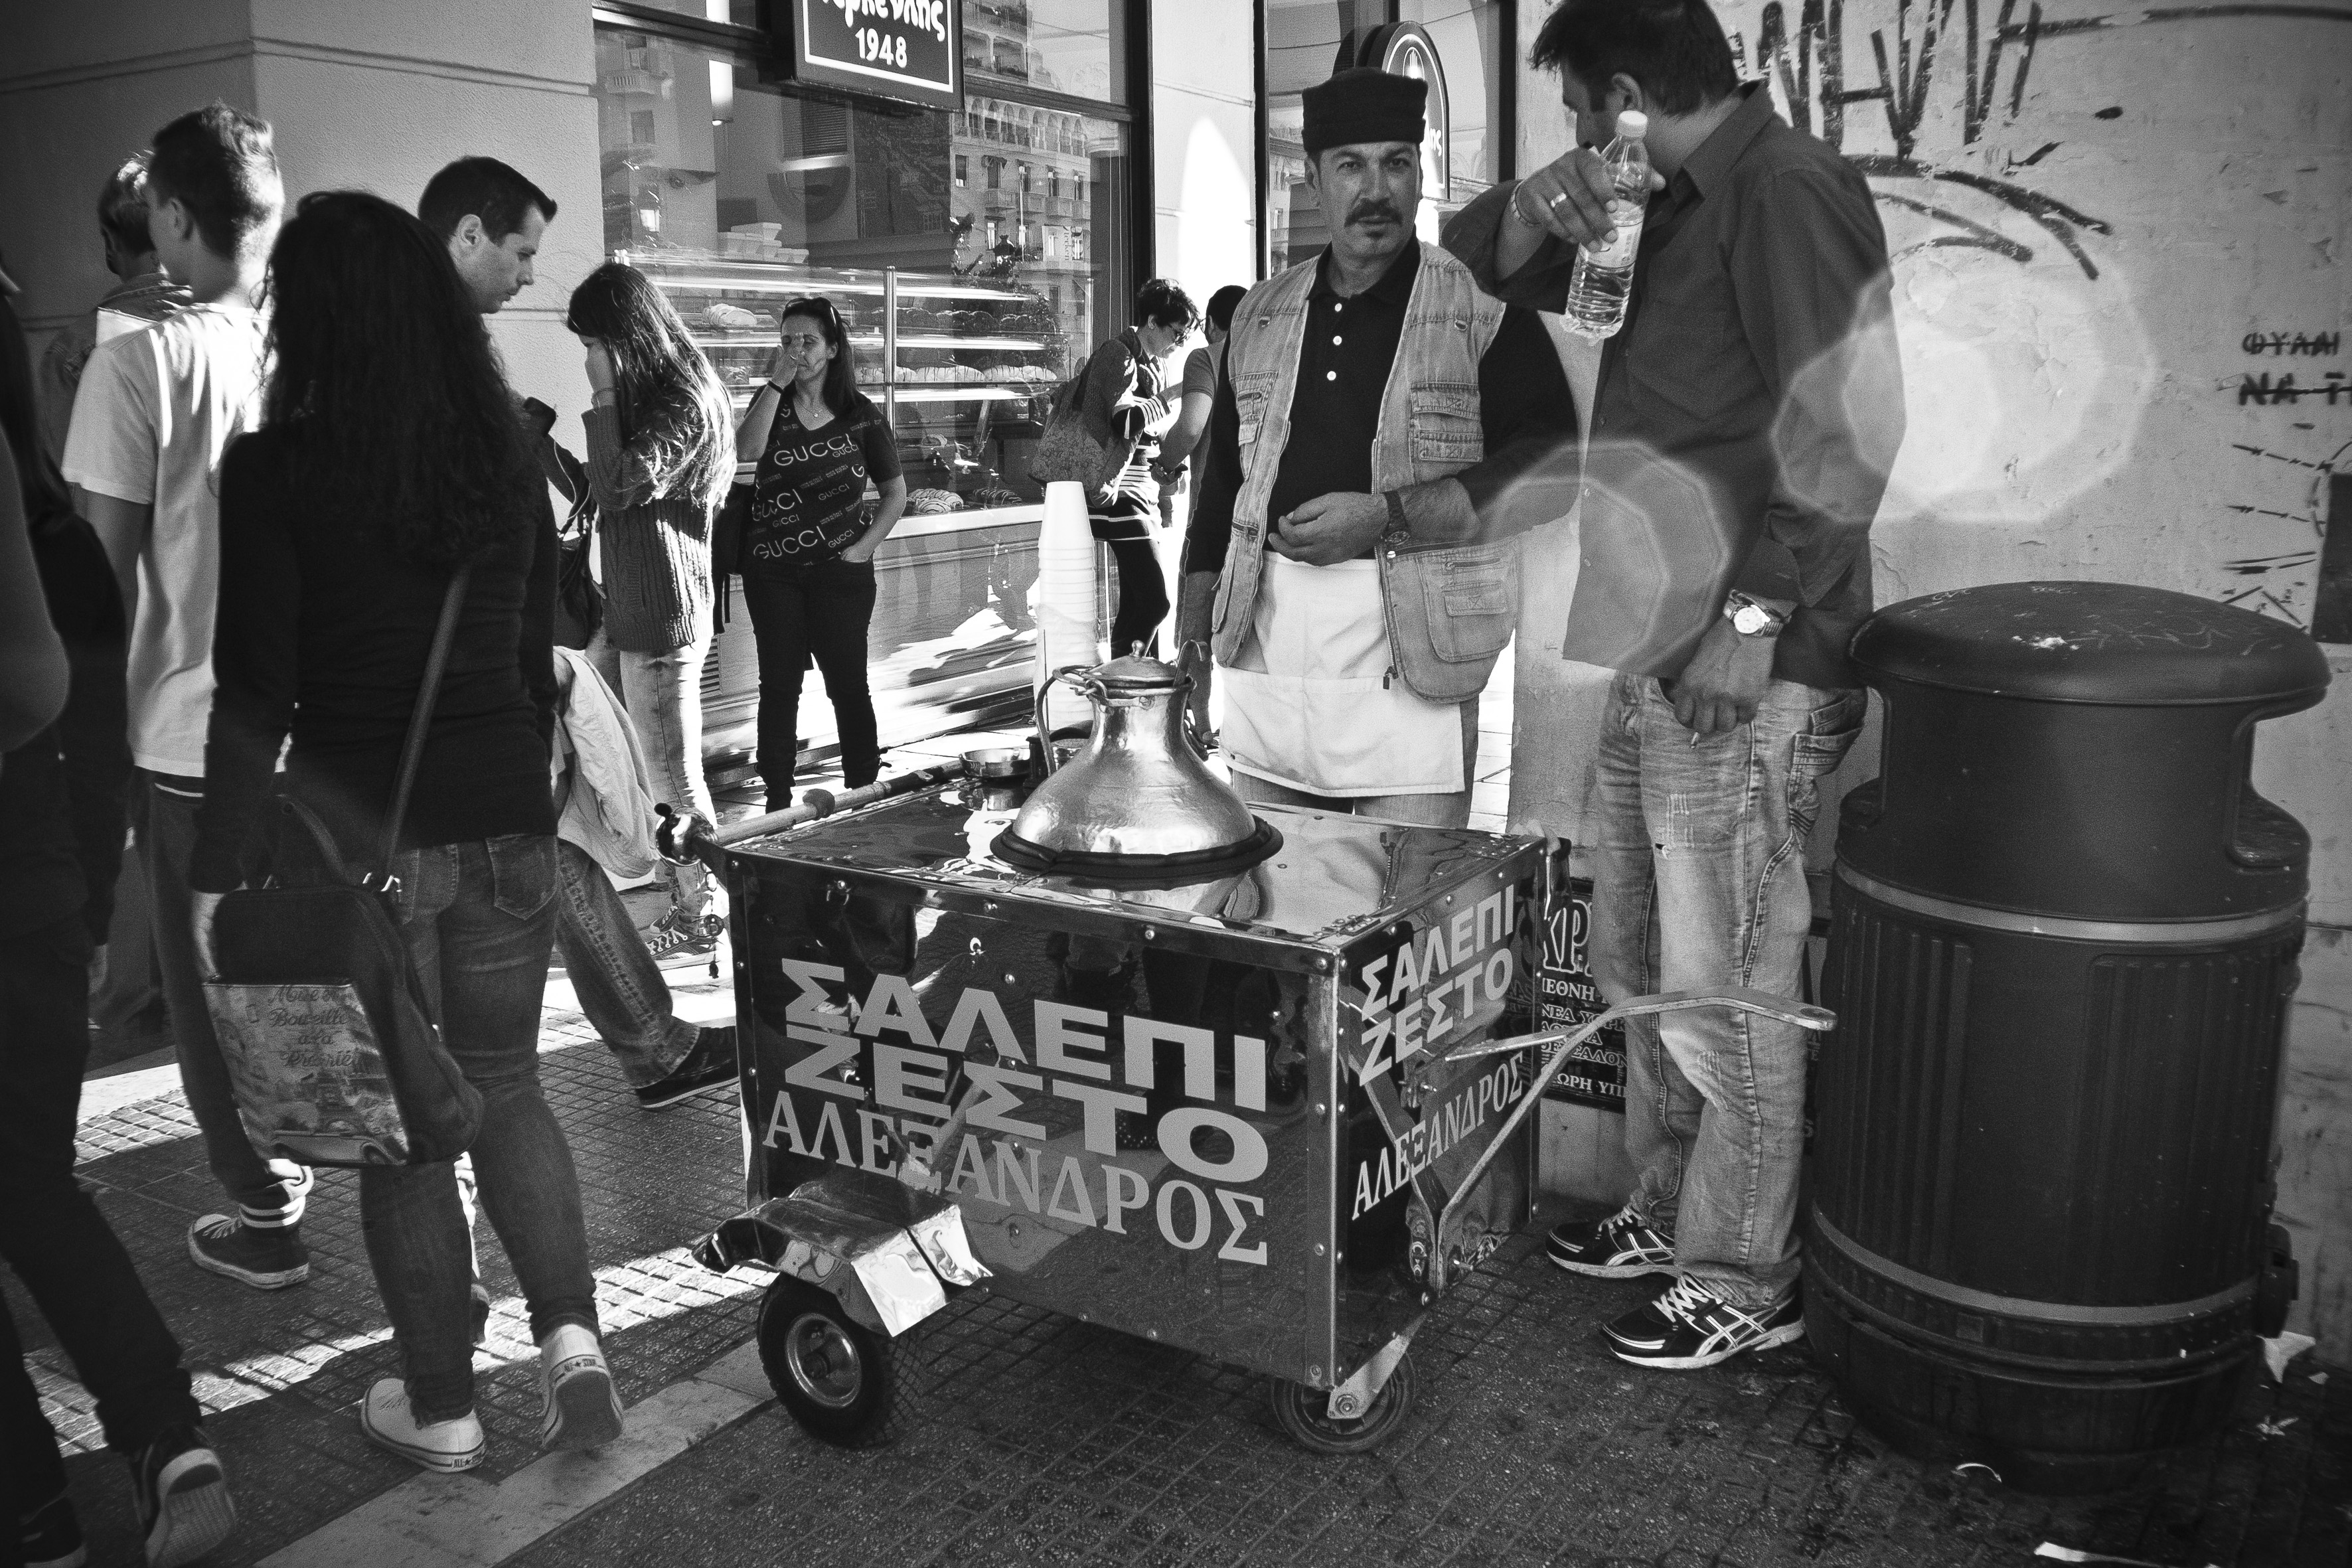
black and white, road, street, photography, urban, travel, fujifilm, black, monochrome, bw, blackandwhite, blackwhite, cool image, photograph, noiretblanc, greece, fuji, fujix, macedonia, thessaloniki, timeless, makedonia, fujixe1, monochrome photography